Color-blocking

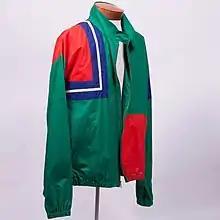
Polo Ralph Lauren color block windbreaker jacket

In the fashion world, the process of color-blocking refers to wearing blocks of colors. Color-blocking is different from how people usually dress because the colors in the outfit are considered louder, or colors that clash. Fashion figures explain color-blocking as wearing multiple articles of solid-colored clothing in a single outfit. Traditional color-blocking consists of putting two or three different, but complementary colors together in one outfit. It is also considered color-blocking even if the colors are not direct opposites on the color wheel. For example, yellow and orange are right next to each other, but adding purple (a color on the opposite of the wheel) creates a color-blocked outfit.